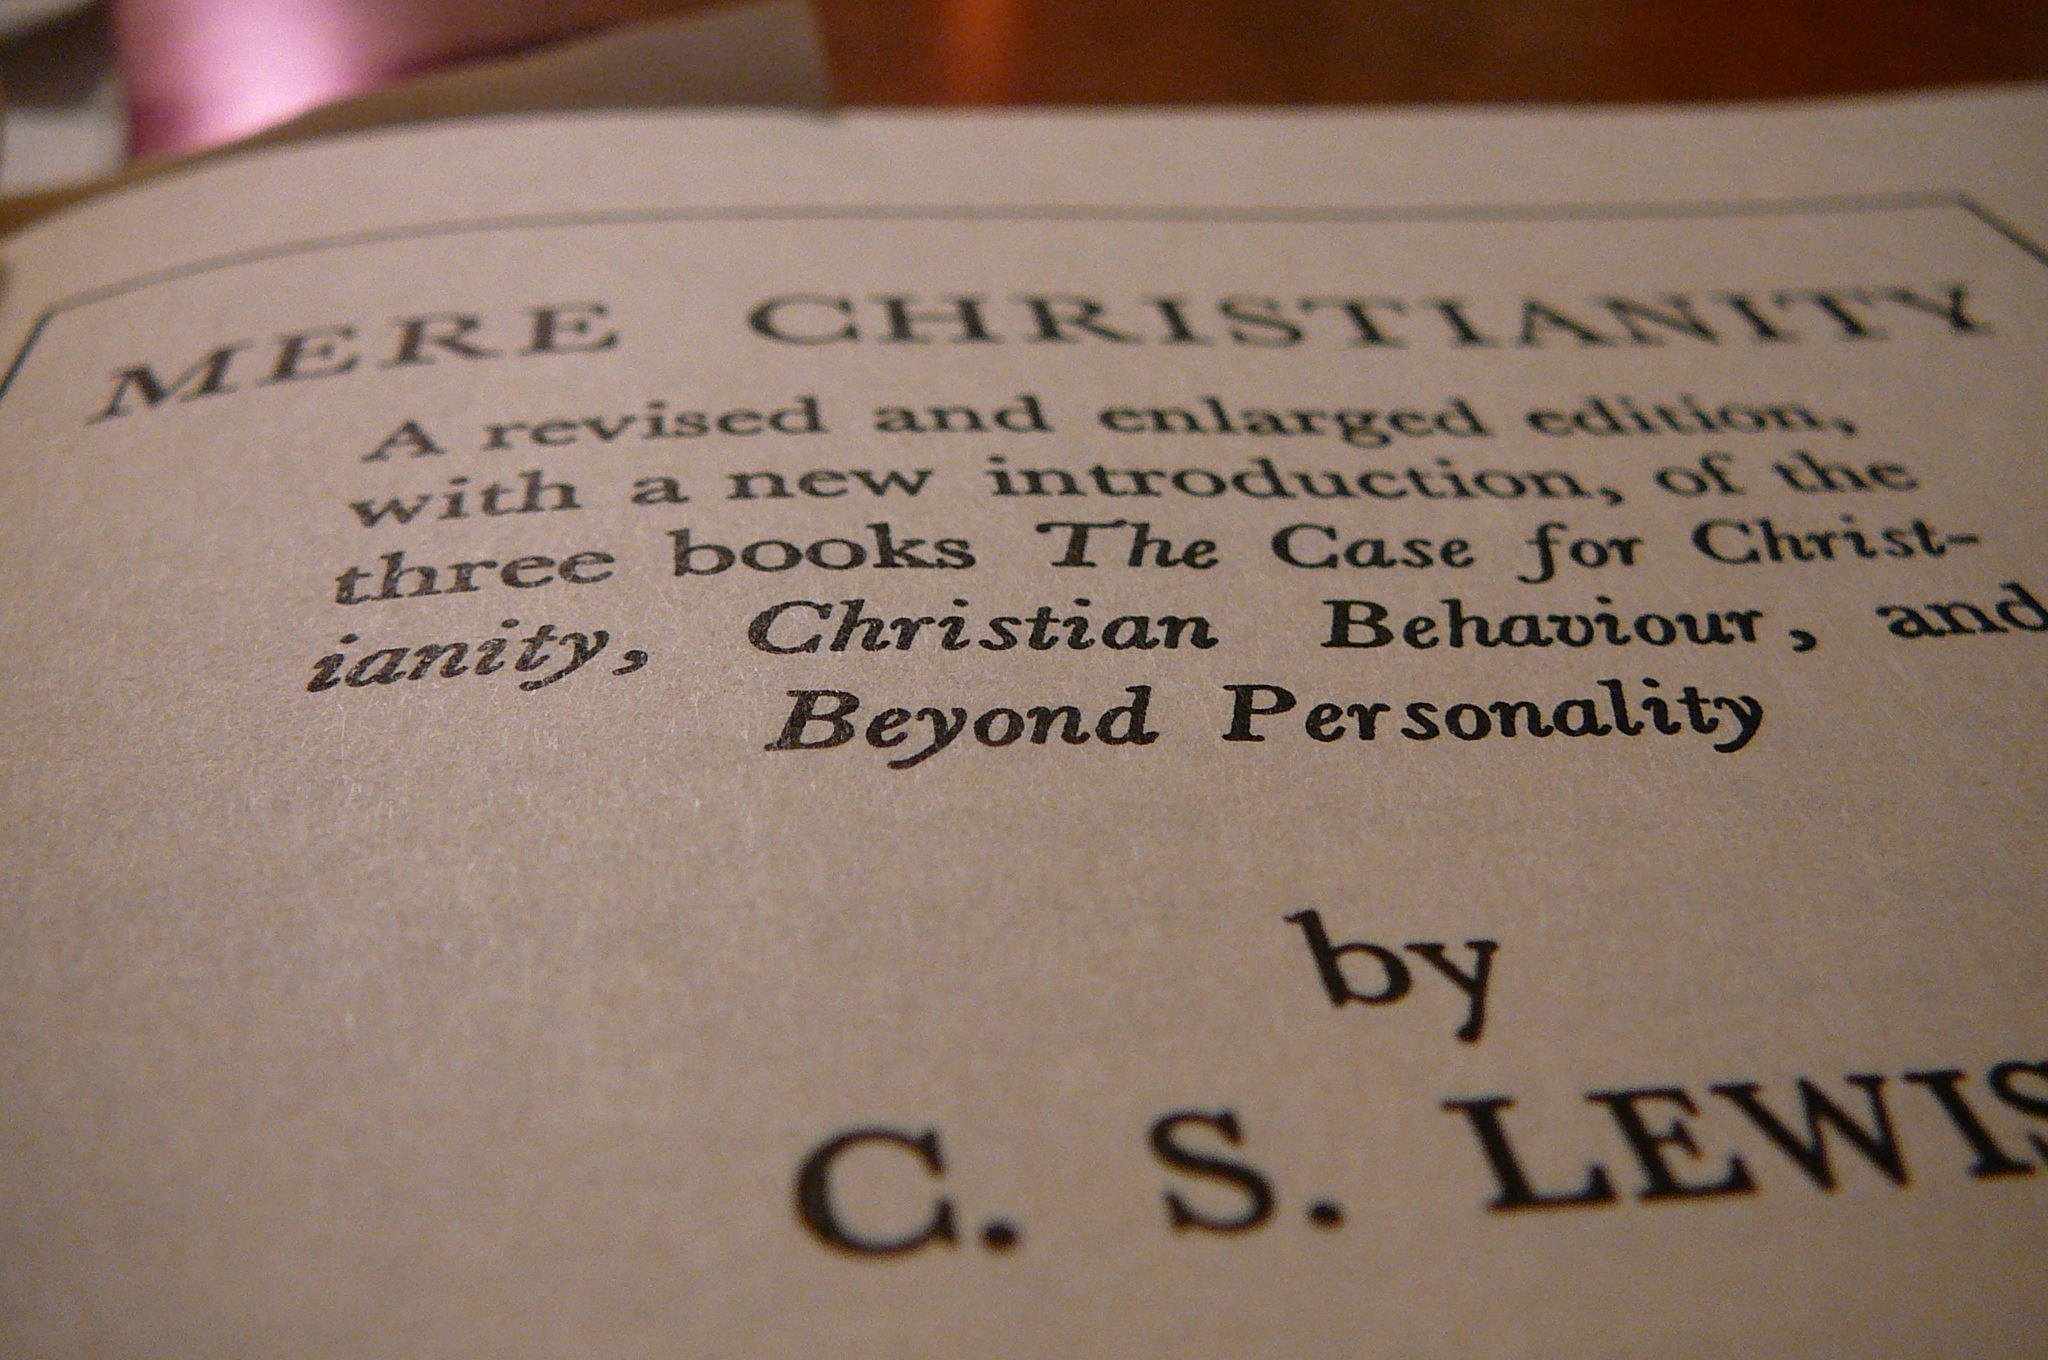
writing, book, number, print, paper, label, font, pages, literature, library, design, text, handwriting, calligraphy, author, shape, emotion, literary, mere christianity, cs lewis